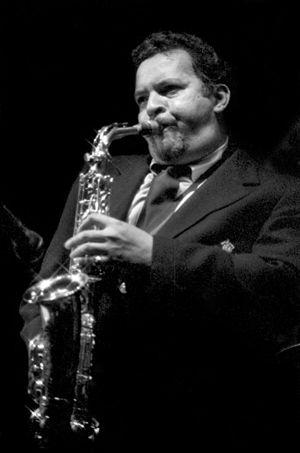
John Lenwood "Jackie" McLean, né le 17 mai 1931 dans le quartier d'Harlem à New York et mort le 31 mars 2006 à Hartford, est un saxophoniste alto de jazz et professeur américain.